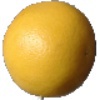
Label: white_grapefruit